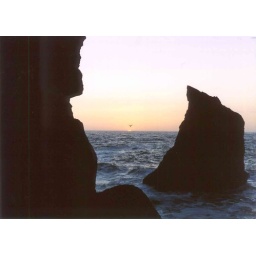
Patrick's Point beach area, at sunset. note the bird just above the setting sun. lovely.